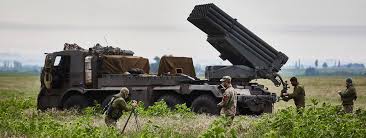
Label: Tornado